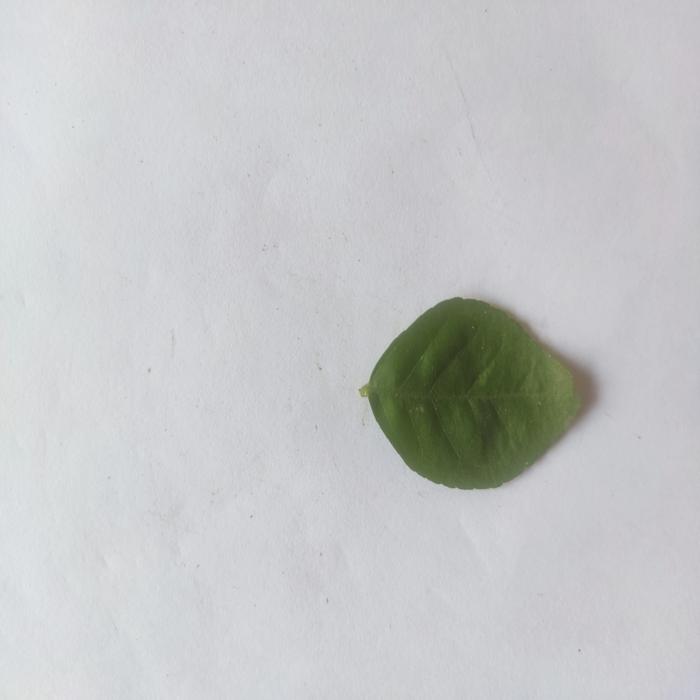
Crop: Aegle Marmelos
Leaf condition: Healthy_Leaf